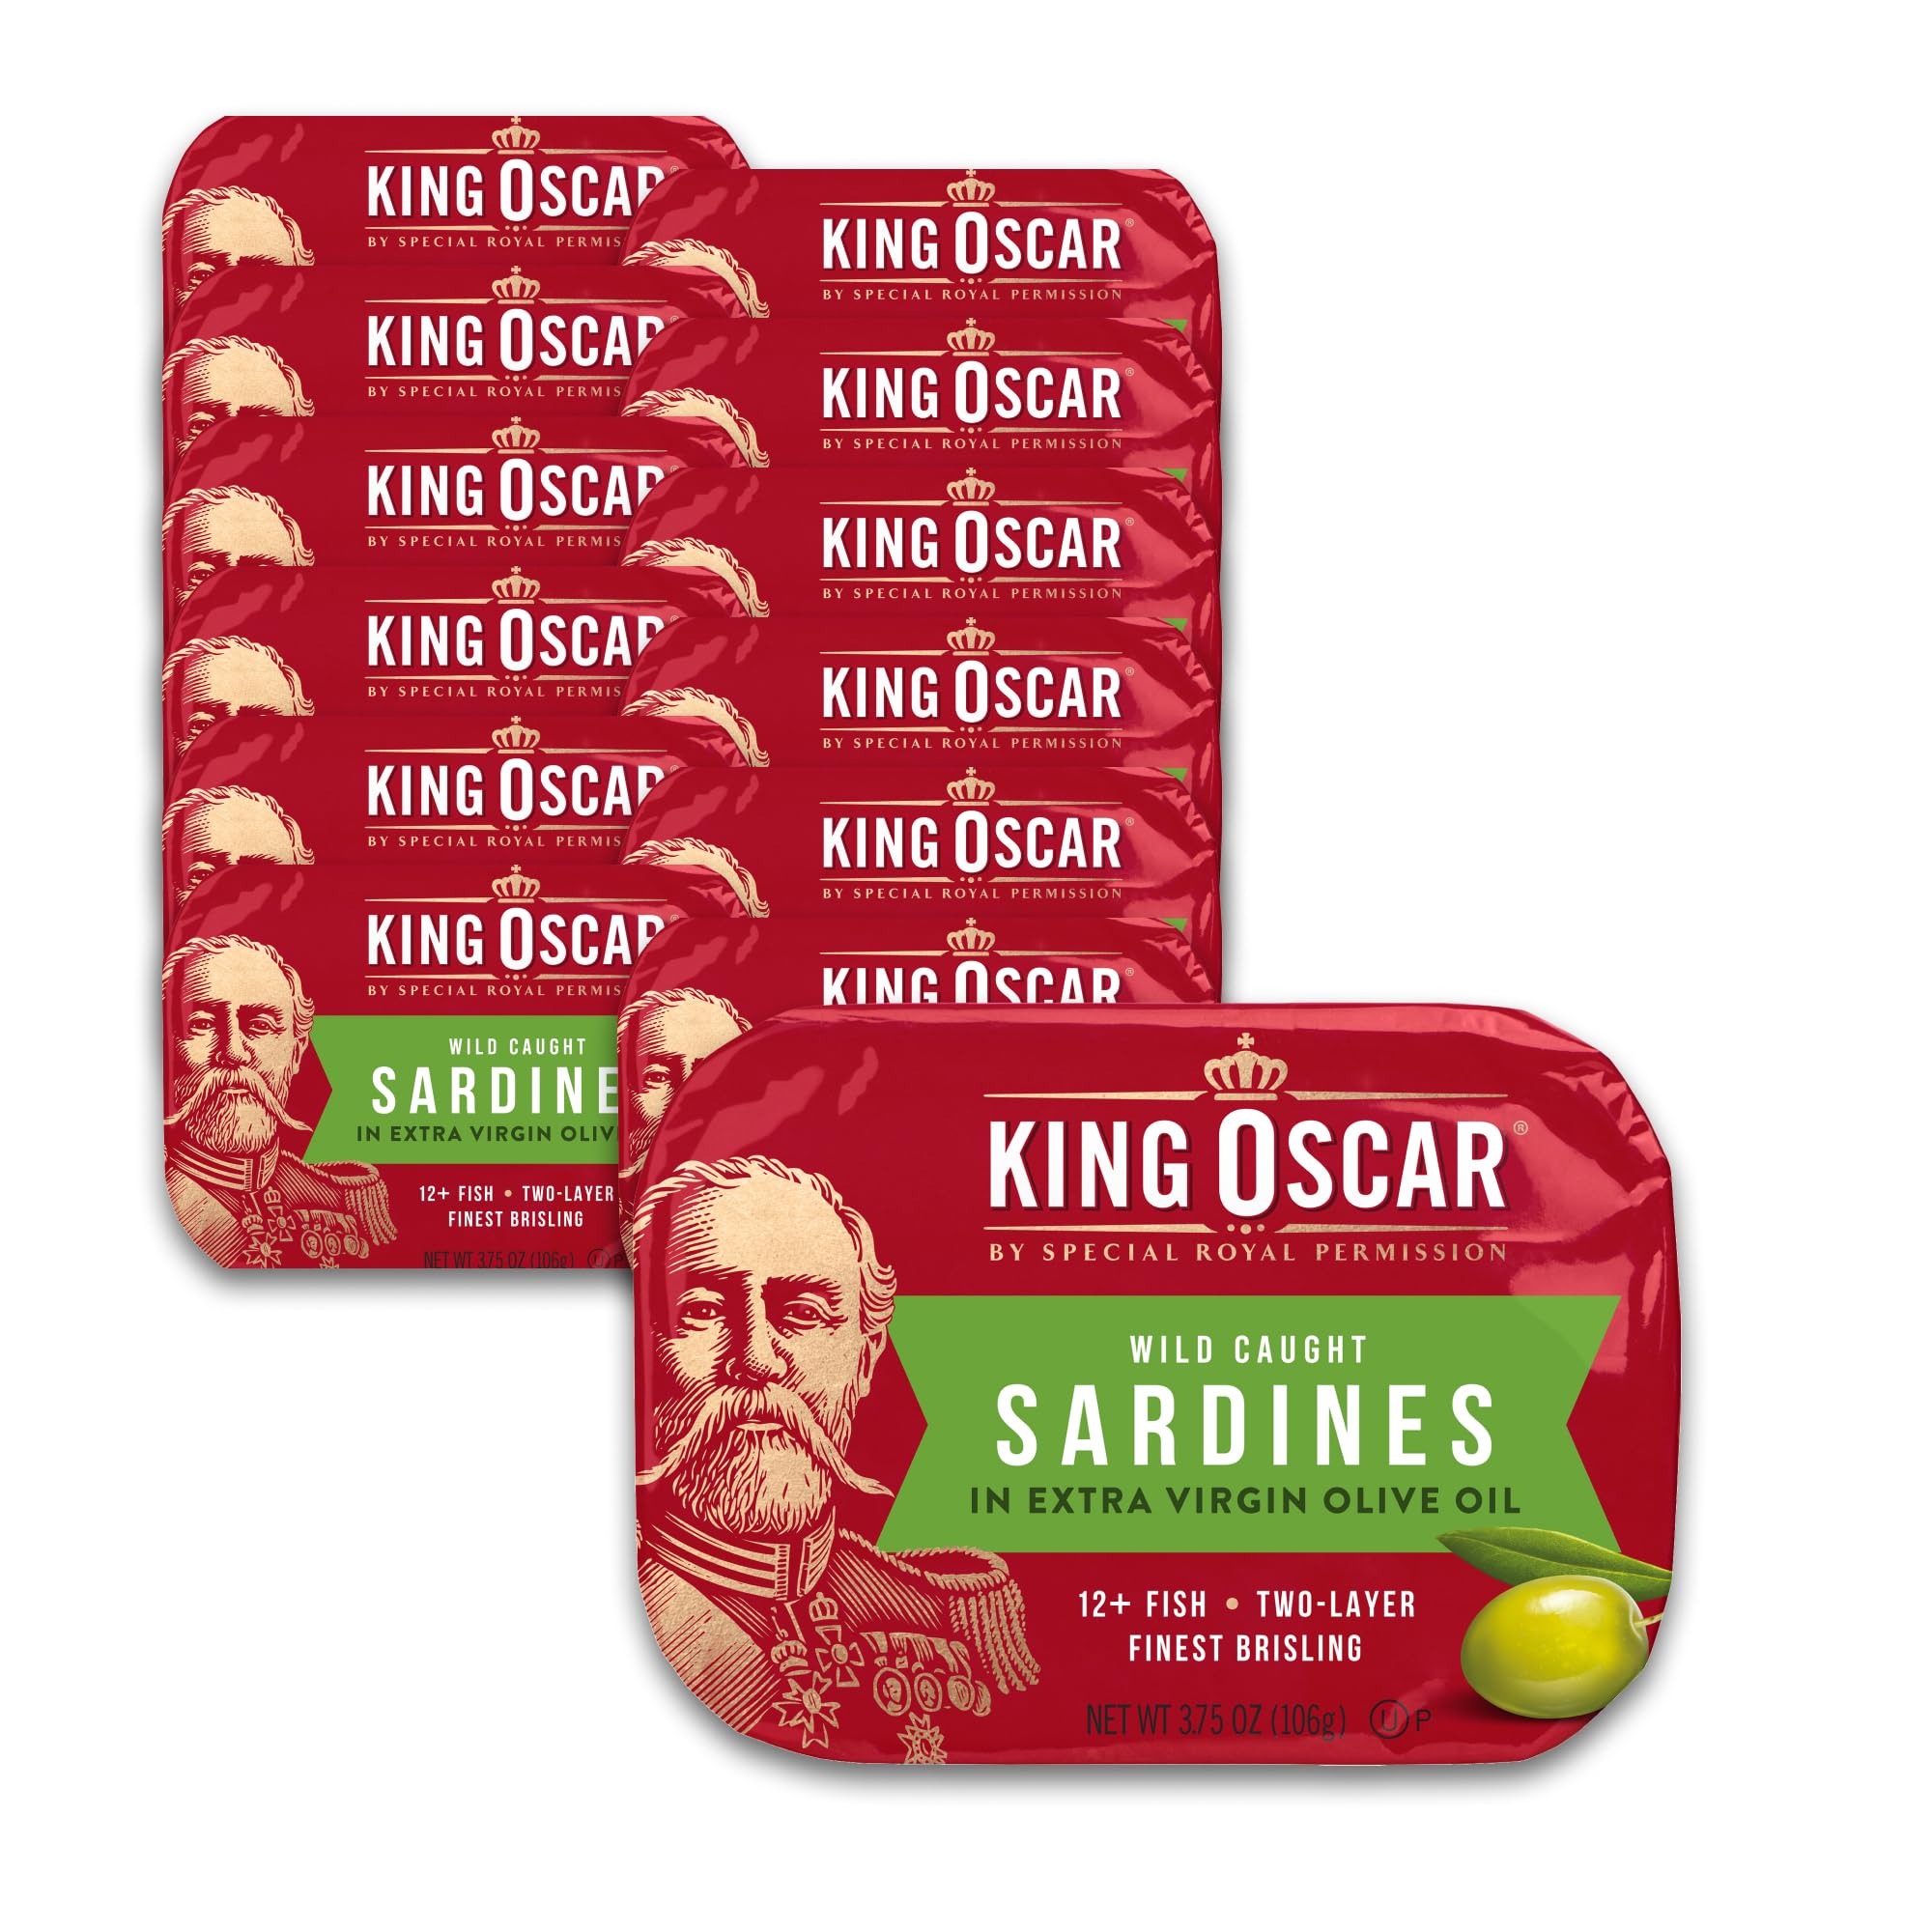
Item Name: King Oscar Sardines Extra Virgin Olive Oil, 3.75-Ounce Cans (Pack of 12)
Bullet Point 1: Wild-caught, wood-smoked, hand-packed and a natural source of omega-3s.
Bullet Point 2: Ingredients: Brisling sardines, olive oil, salt.
Bullet Point 3: A SIMPLE, LOW-CARB, CONVENIENT SUPERFOOD - Omega-3s, protein, calcium, iron. Non-GMO, gluten-free, no sugars added, low carb. Ready-to-eat.
Bullet Point 4: CERTIFIED BPA-NI, RECYCLABLE, EZ OPEN CANS &ndash; Certified BPA-NI (no BPA used in manufacturing), recyclable aluminum cans with easy-open pull-rings.
Bullet Point 5: Fast, easy, convenient, healthy meal for anytime and on the go. Excellent source of protein at a great price.
Bullet Point 6: country_string: Poland
Value: 45.0
Unit: Ounce

Price: 3.32